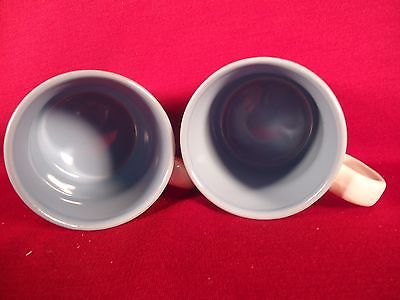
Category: mug